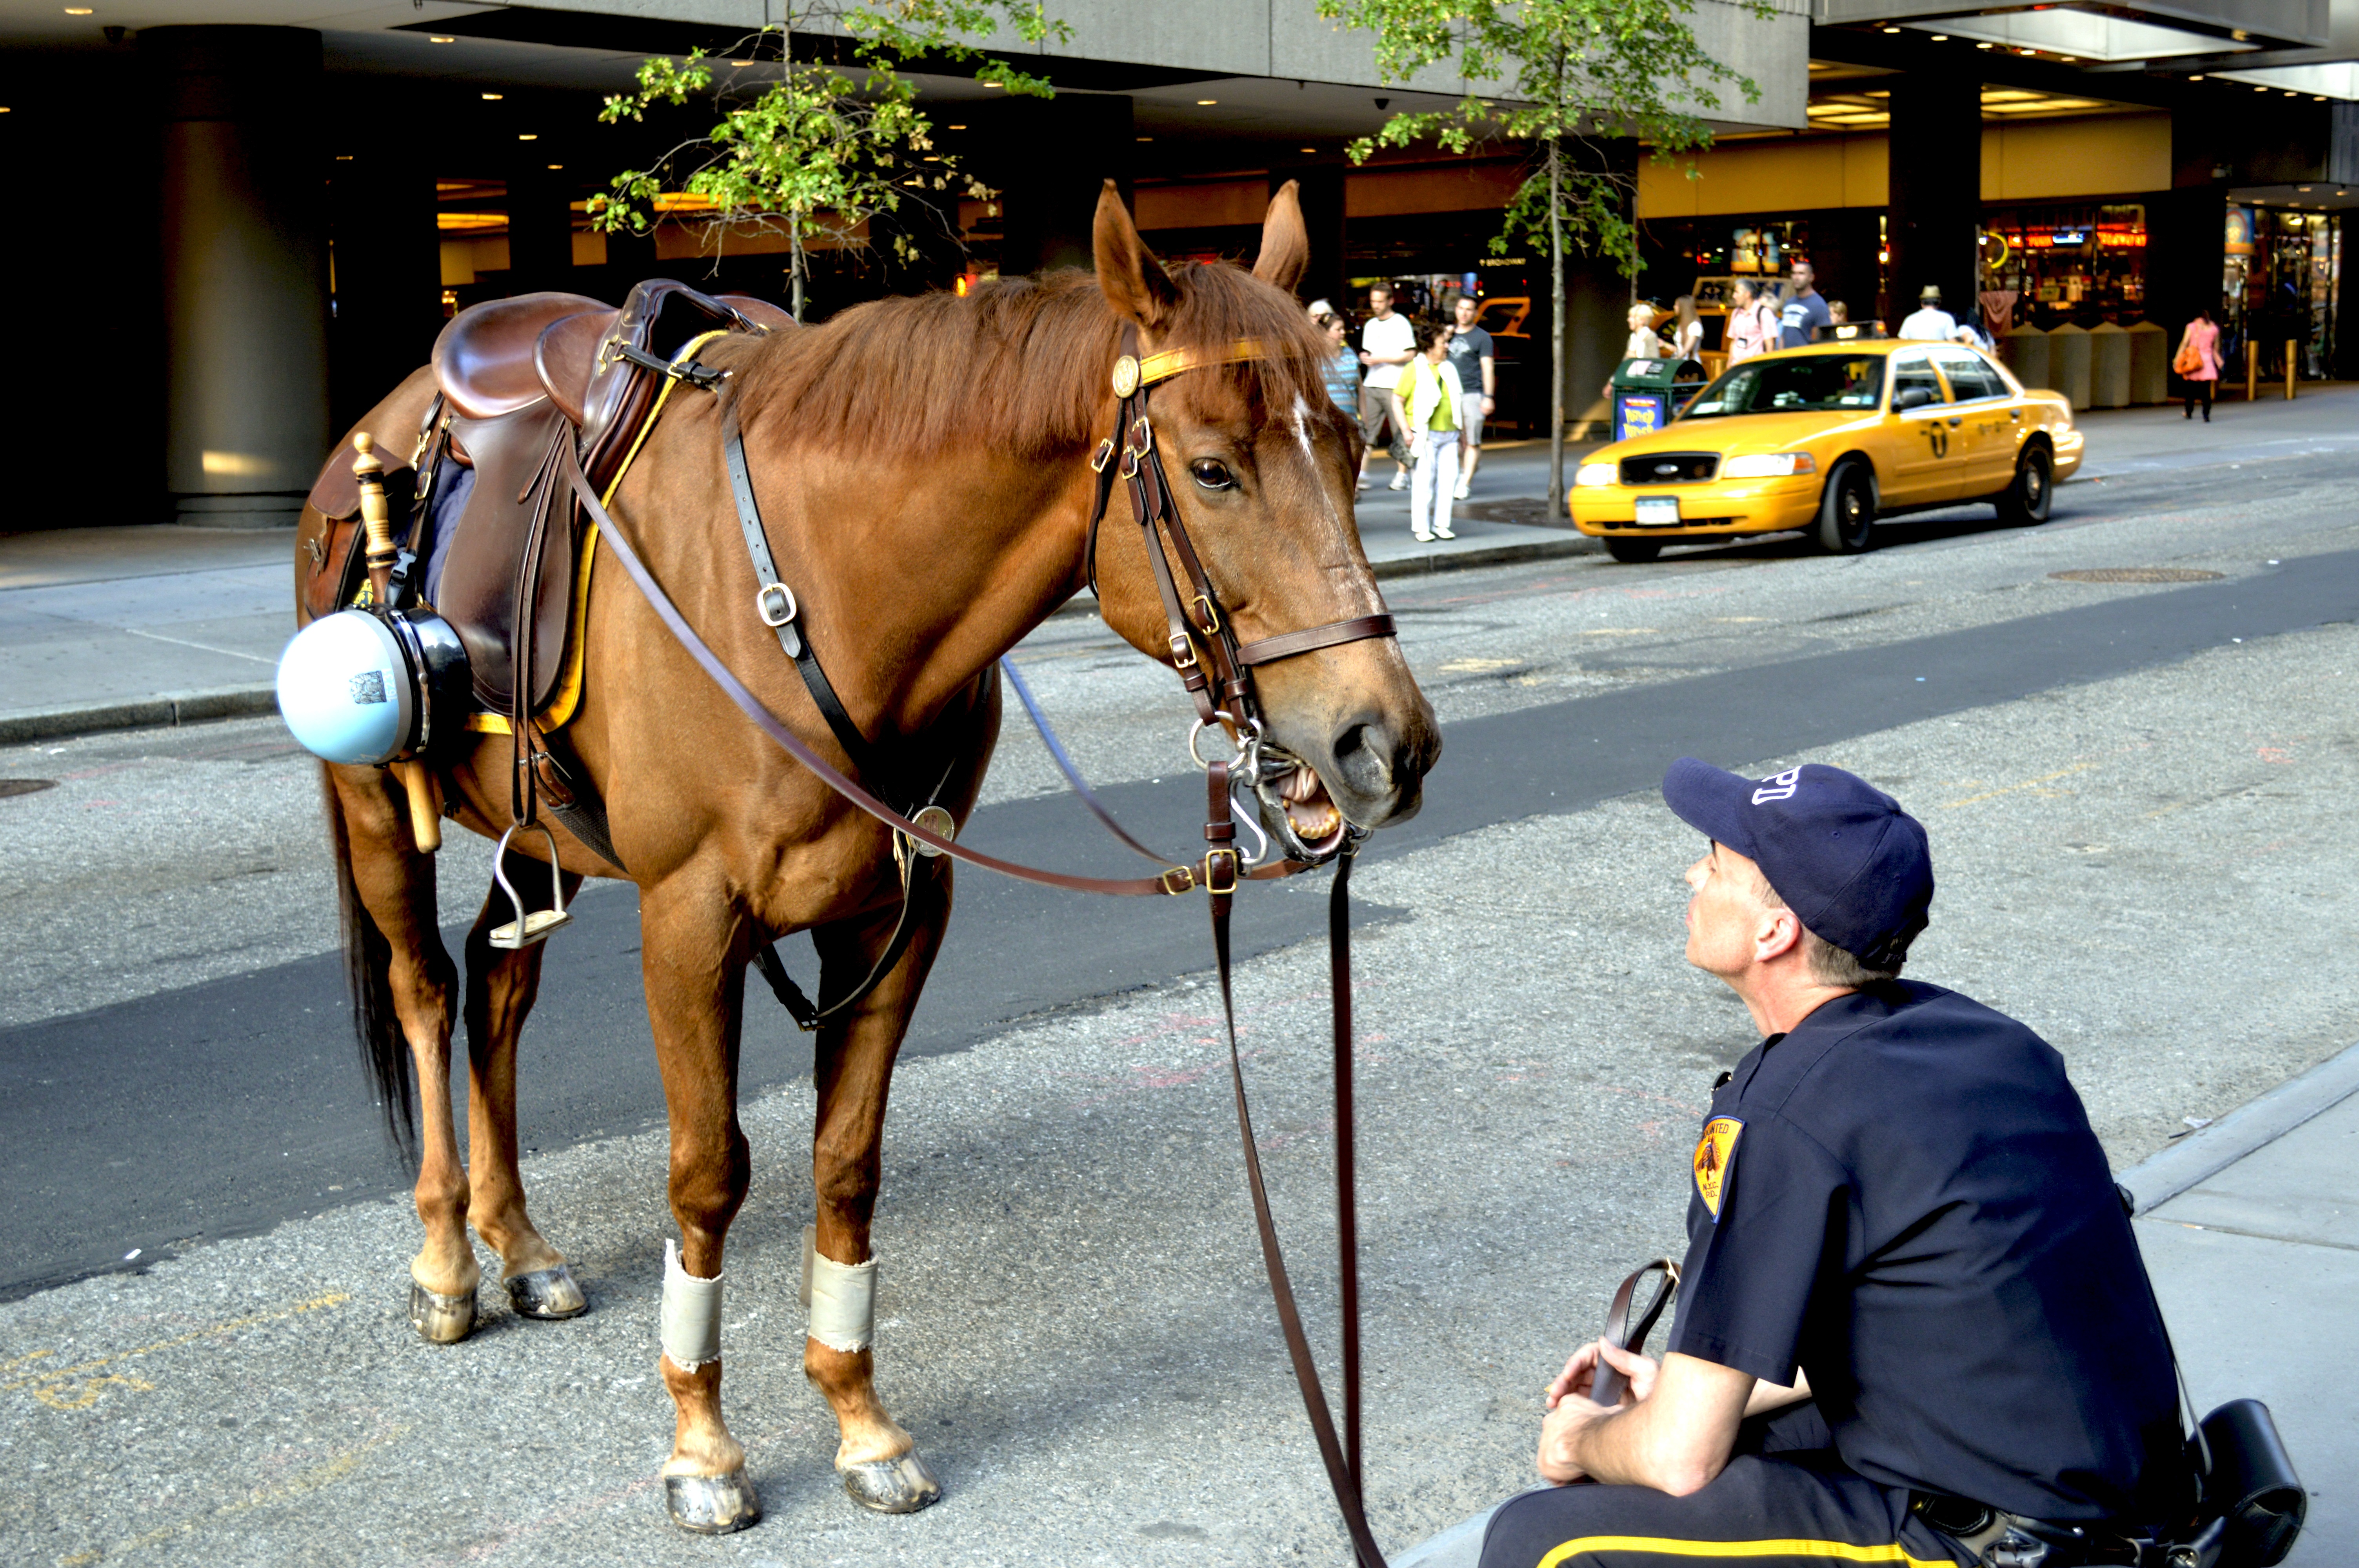
city, animal, cute, new york, vehicle, horse, brown, two, friendship, police, carriage, pack animal, street style, horse like mammal, horse harness